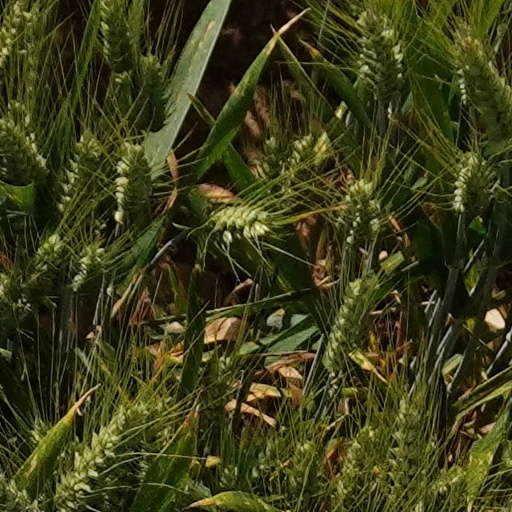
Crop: wheat